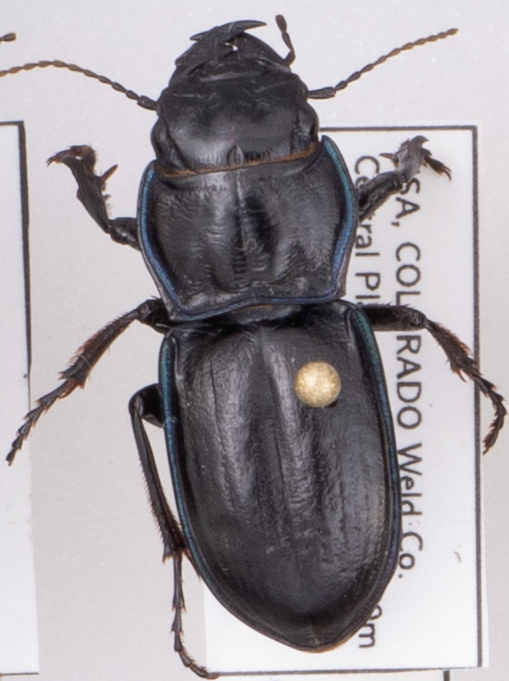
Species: Pasimachus elongatus
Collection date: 2022-09-14
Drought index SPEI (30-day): -1.216
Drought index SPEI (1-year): -1.594
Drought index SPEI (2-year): -1.45